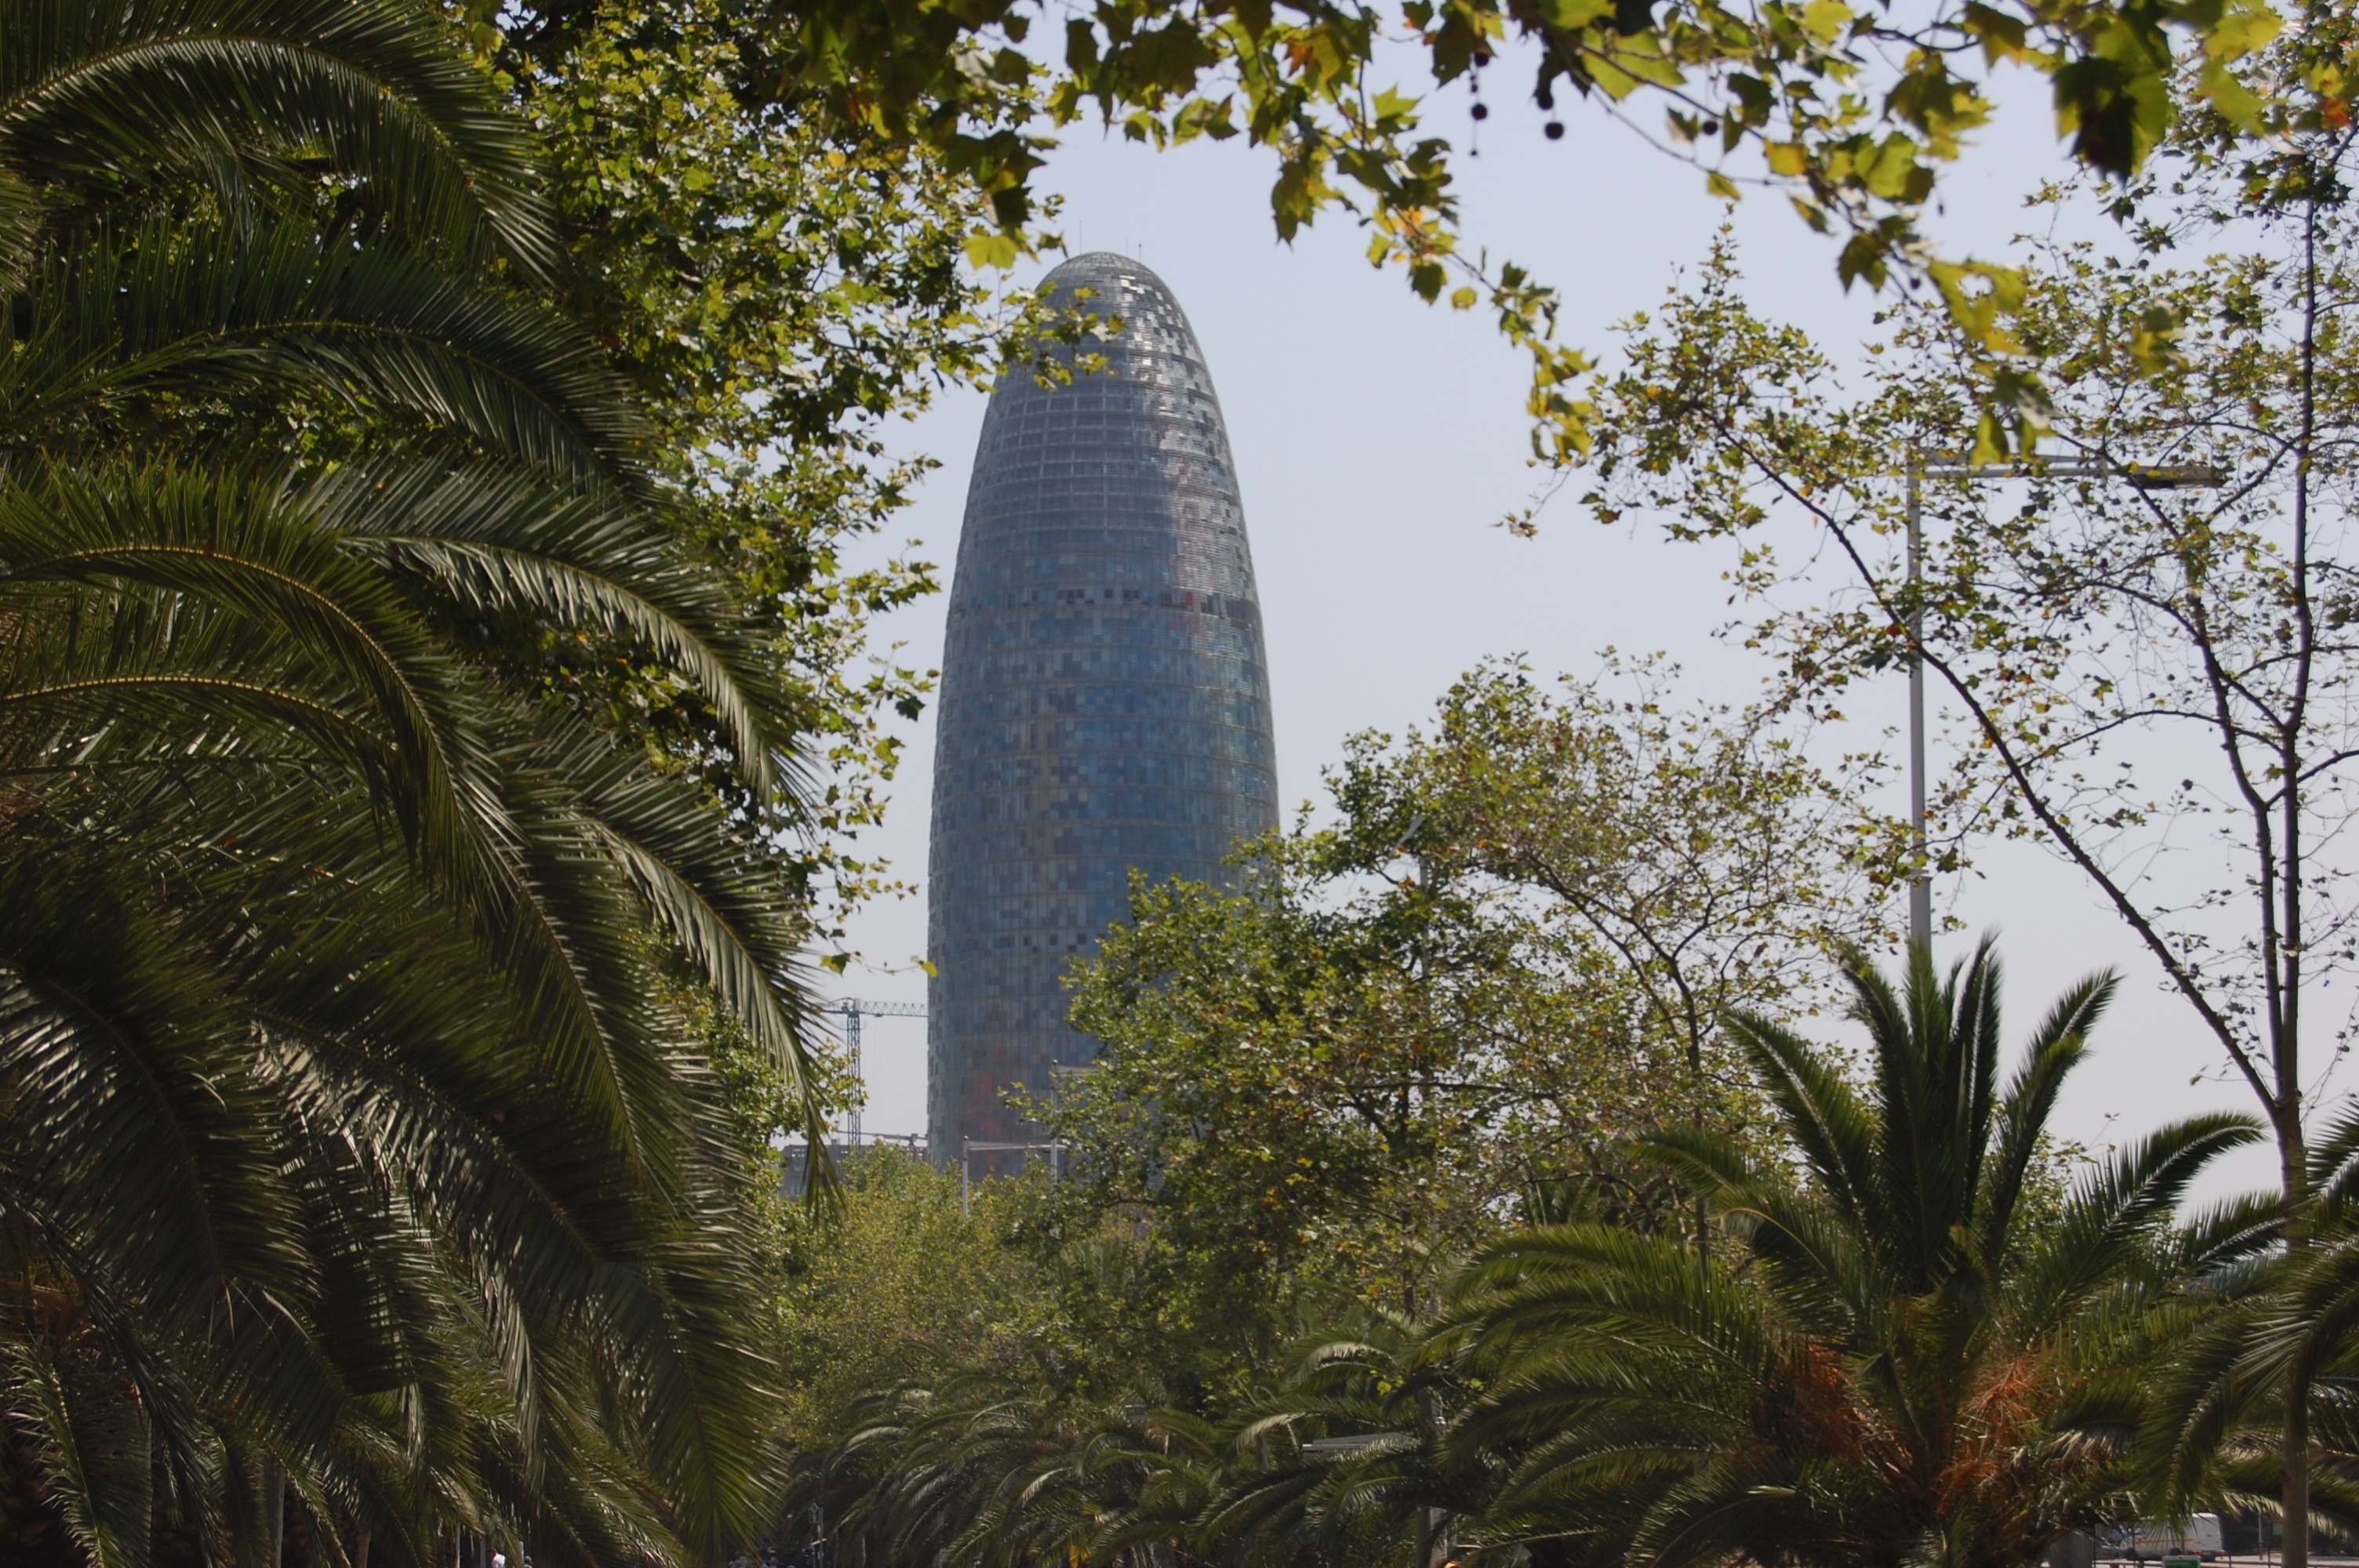
tree, rock, monument, tower, landmark, botany, garden, barcelona, sculpture, catalonia